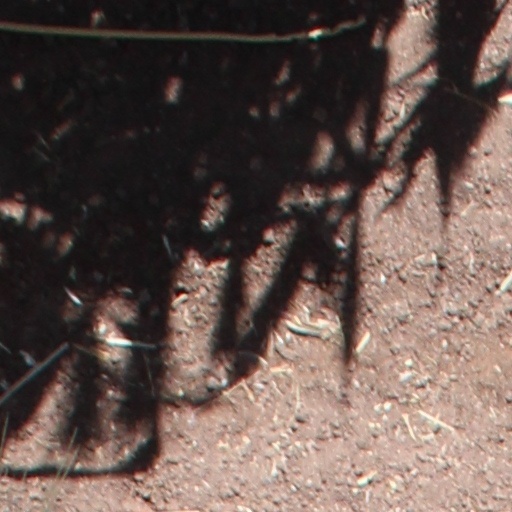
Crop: wheat